Daniele Girolamo Dolfin

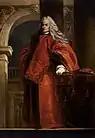
Daniele Dolfin, portrait by Giambattista Tiepolo

Daniele Girolamo Dolfin or Daniele IV Dolfin (1656 – 14 April 1729) was a Venetian statesman and military commander. He participated in the Morean War during the siege of Athens, the Battle of Mytilene, where he was heavily wounded, and the Battle of Samothrace, the last battle of the war. After the war he served as governor-general of the Venetian Ionian Islands (1699) and of the Terraferma (1706) and envoy extraordinary to Emperor Leopold I (1700). During the first phase of the Second Morean War he was , but was replaced after failing to prevent the loss of the Morea. His final appointment was as ambassador to Poland.